Oslo Tunnel

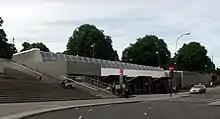
Entrance to Nationaltheatret from Ruseløkkveien

In 1938, the Station Committee of 1938 was established to look into a possible connection of the Drammen Line to Oslo Ø and extension of the railway station. Led by Axel Grenholm, the committee recommended one of two alternatives: either establish a branch from the Drammen Line and built a tunnel under the city center, in which all trains would terminate at Oslo Ø. The tunnel was proposed run from Lassons gate west of Oslo V to Fred. Olsens gate, with an intermediate station close to the location of Oslo V. The proposed tunnel would be long and largely run through clay, making construction more difficult and expensive. Alternatively, a branch of Drammen Line should be built around the city and connect with the Gjøvik Line at Grefsen. Commuter trains would continue to run to Oslo V, while regional and intercity trains would run to Oslo Ø. The committee stated that it preferred the former suggestion.